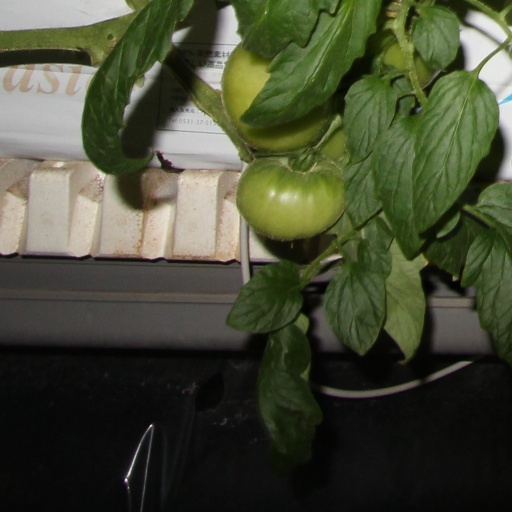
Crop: tomato